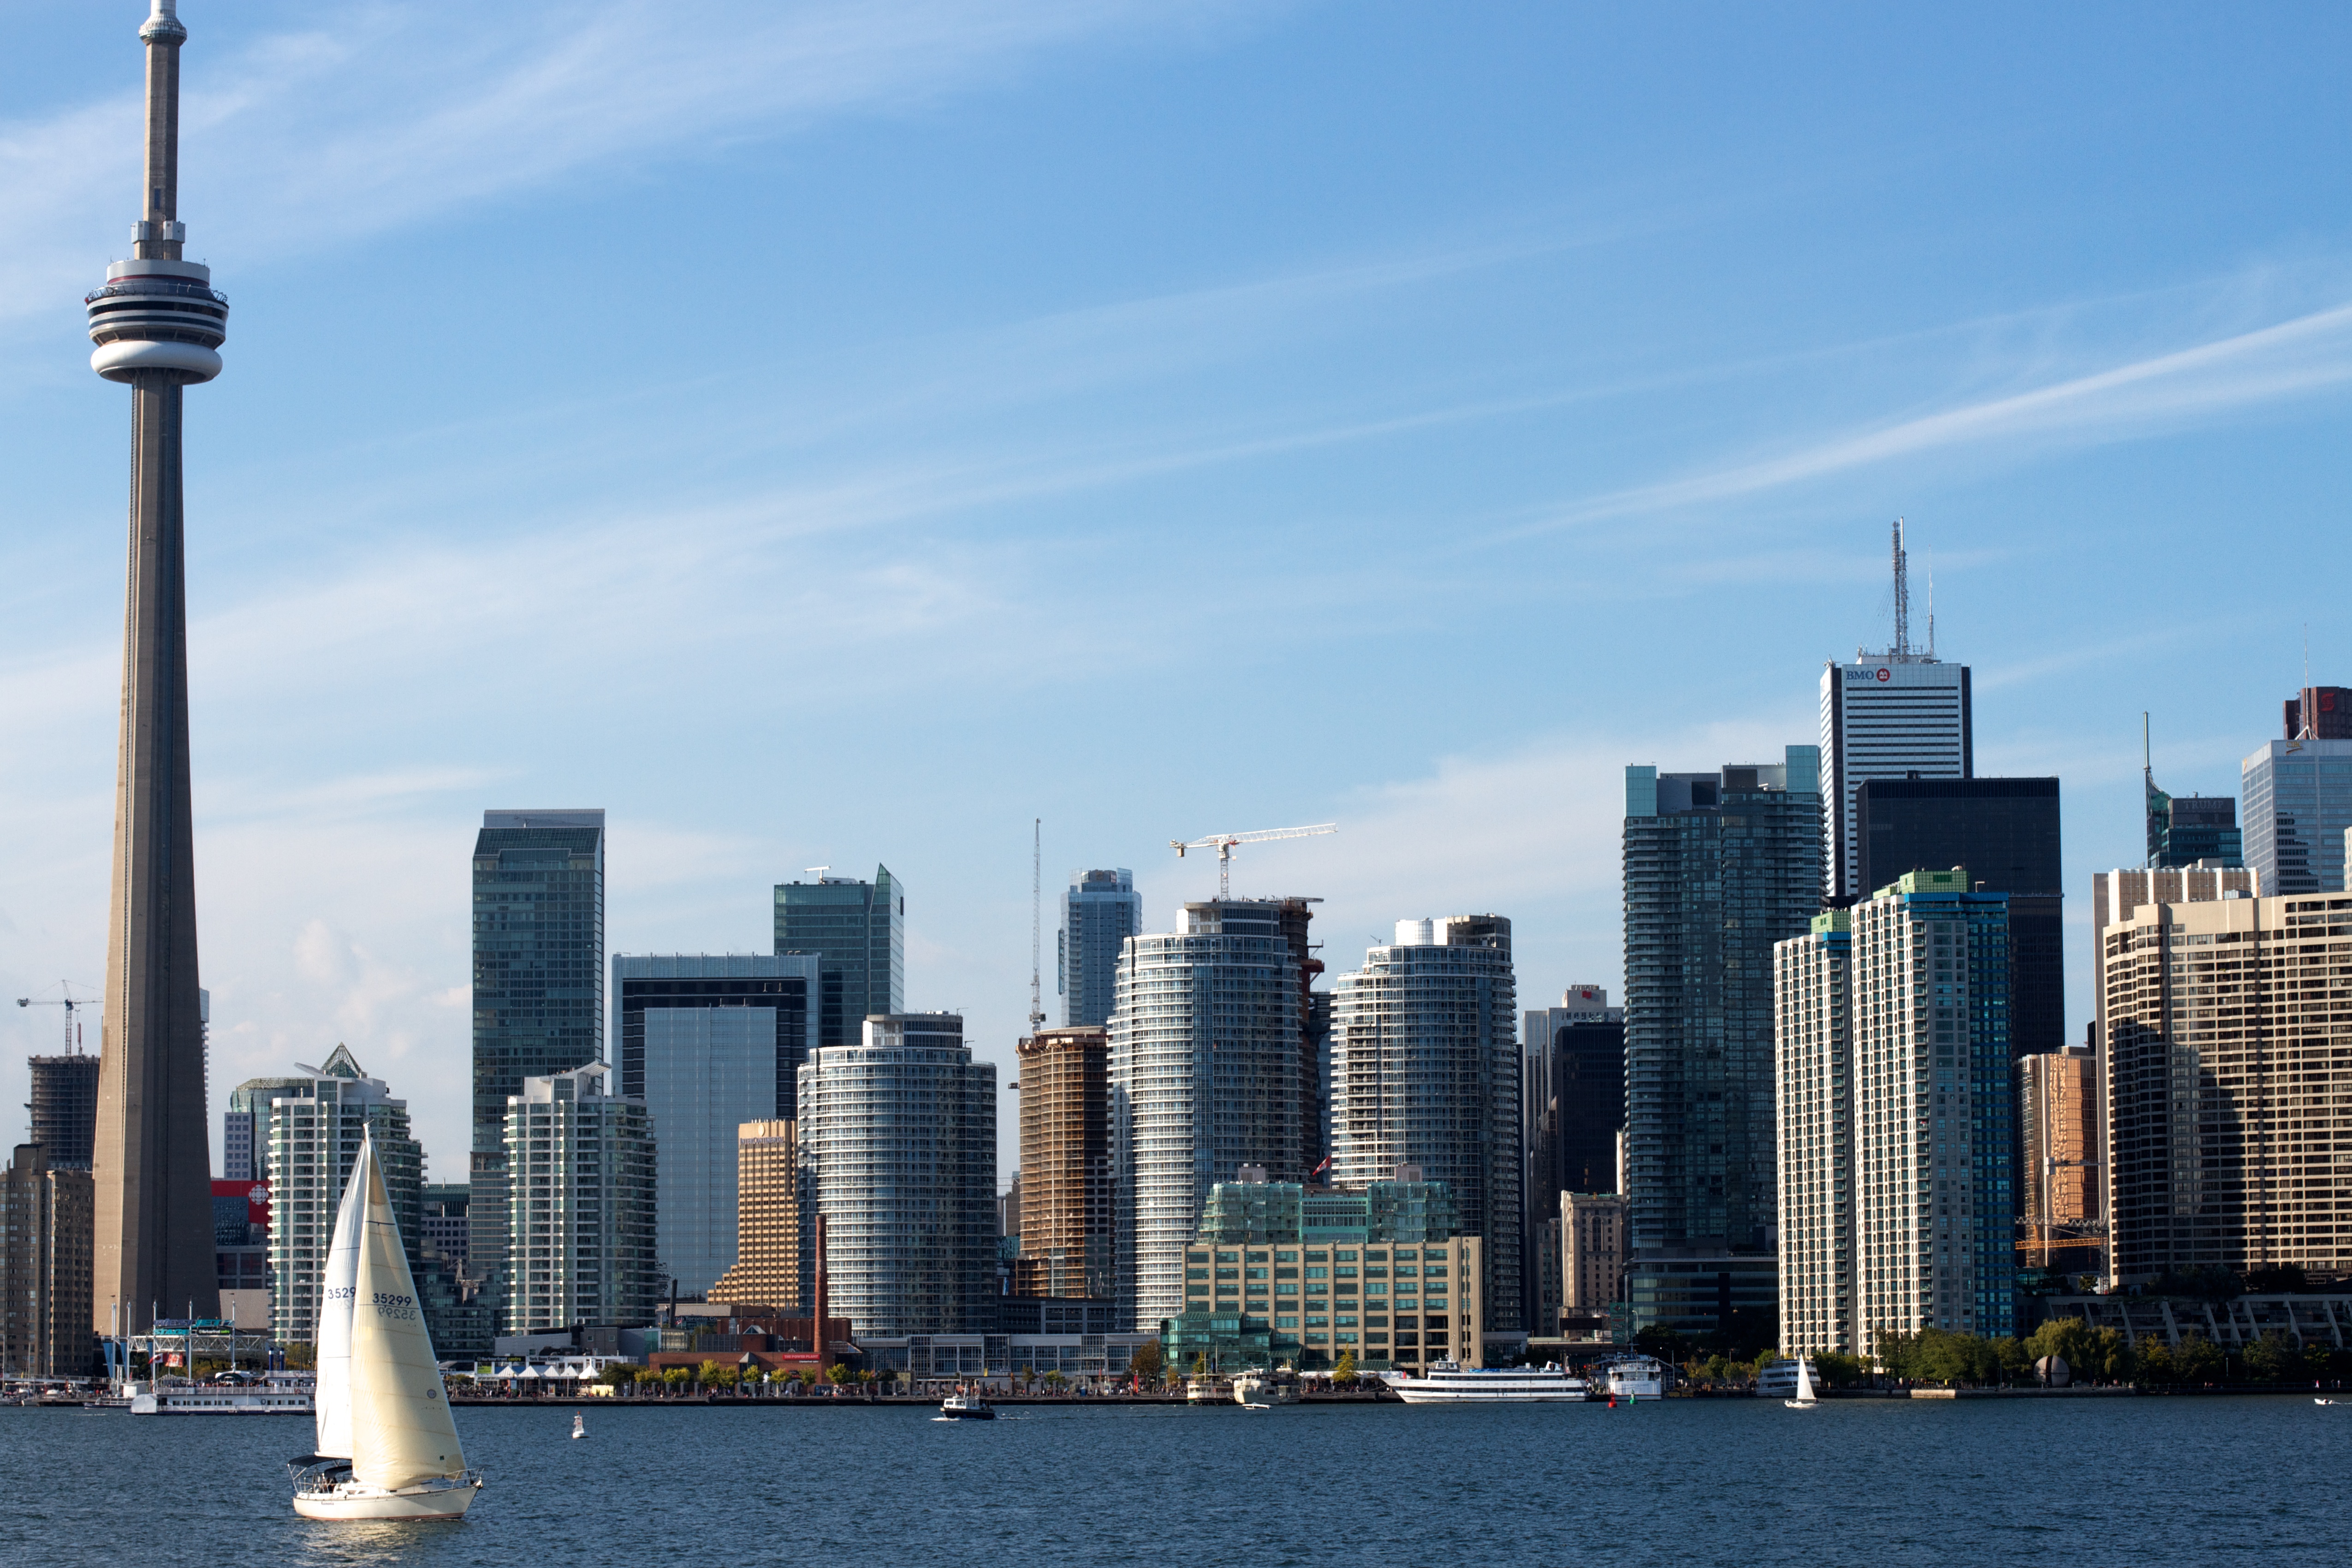
horizon, skyline, city, skyscraper, cityscape, downtown, tower, landmark, tower block, metropolis, urban area, geographical feature, human settlement, metropolitan area